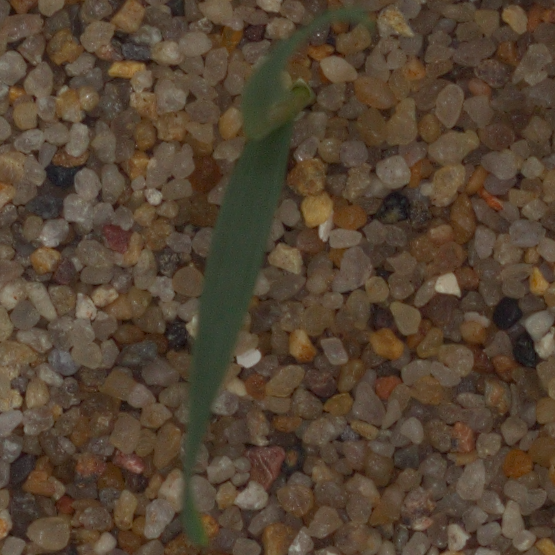
Label: common_wheat